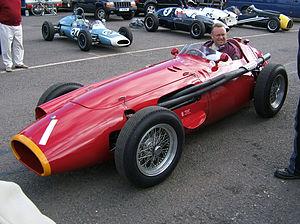
L'histoire de la Formule 1 trouve son origine dans les courses automobiles disputées en Europe dans les années 1920 et 1930. Elle commence réellement en 1946 avec l'uniformisation des règles voulue par la Commission sportive internationale de la Fédération internationale de l'automobile et la création de la « Formule de Course Internationale nᵒ 1 », pour indiquer la qualité optimale, comprimée en Formule 1. Un championnat du monde de Formule 1 est créé en 1950 puis une coupe des constructeurs en 1958.
La Ferrari D50, née Lancia D50 puis devenue Ferrari D50/801 est une monoplace de Formule 1 conçue par l'ingénieur italien Vittorio Jano en 1953-1954 pour le compte de la Scuderia Lancia qui l'a engagée en championnat du monde de Formule 1 en 1954 et 1955. À la fin de la saison 1955, Italcementi rachète Lancia en faillite, ferme son atelier de course et offre à la Scuderia Ferrari ses châssis D50 qui seront engagés en championnat du monde en 1956 sous la dénomination Ferrari D50 puis en 1957 sous le nom de Ferrari 801.